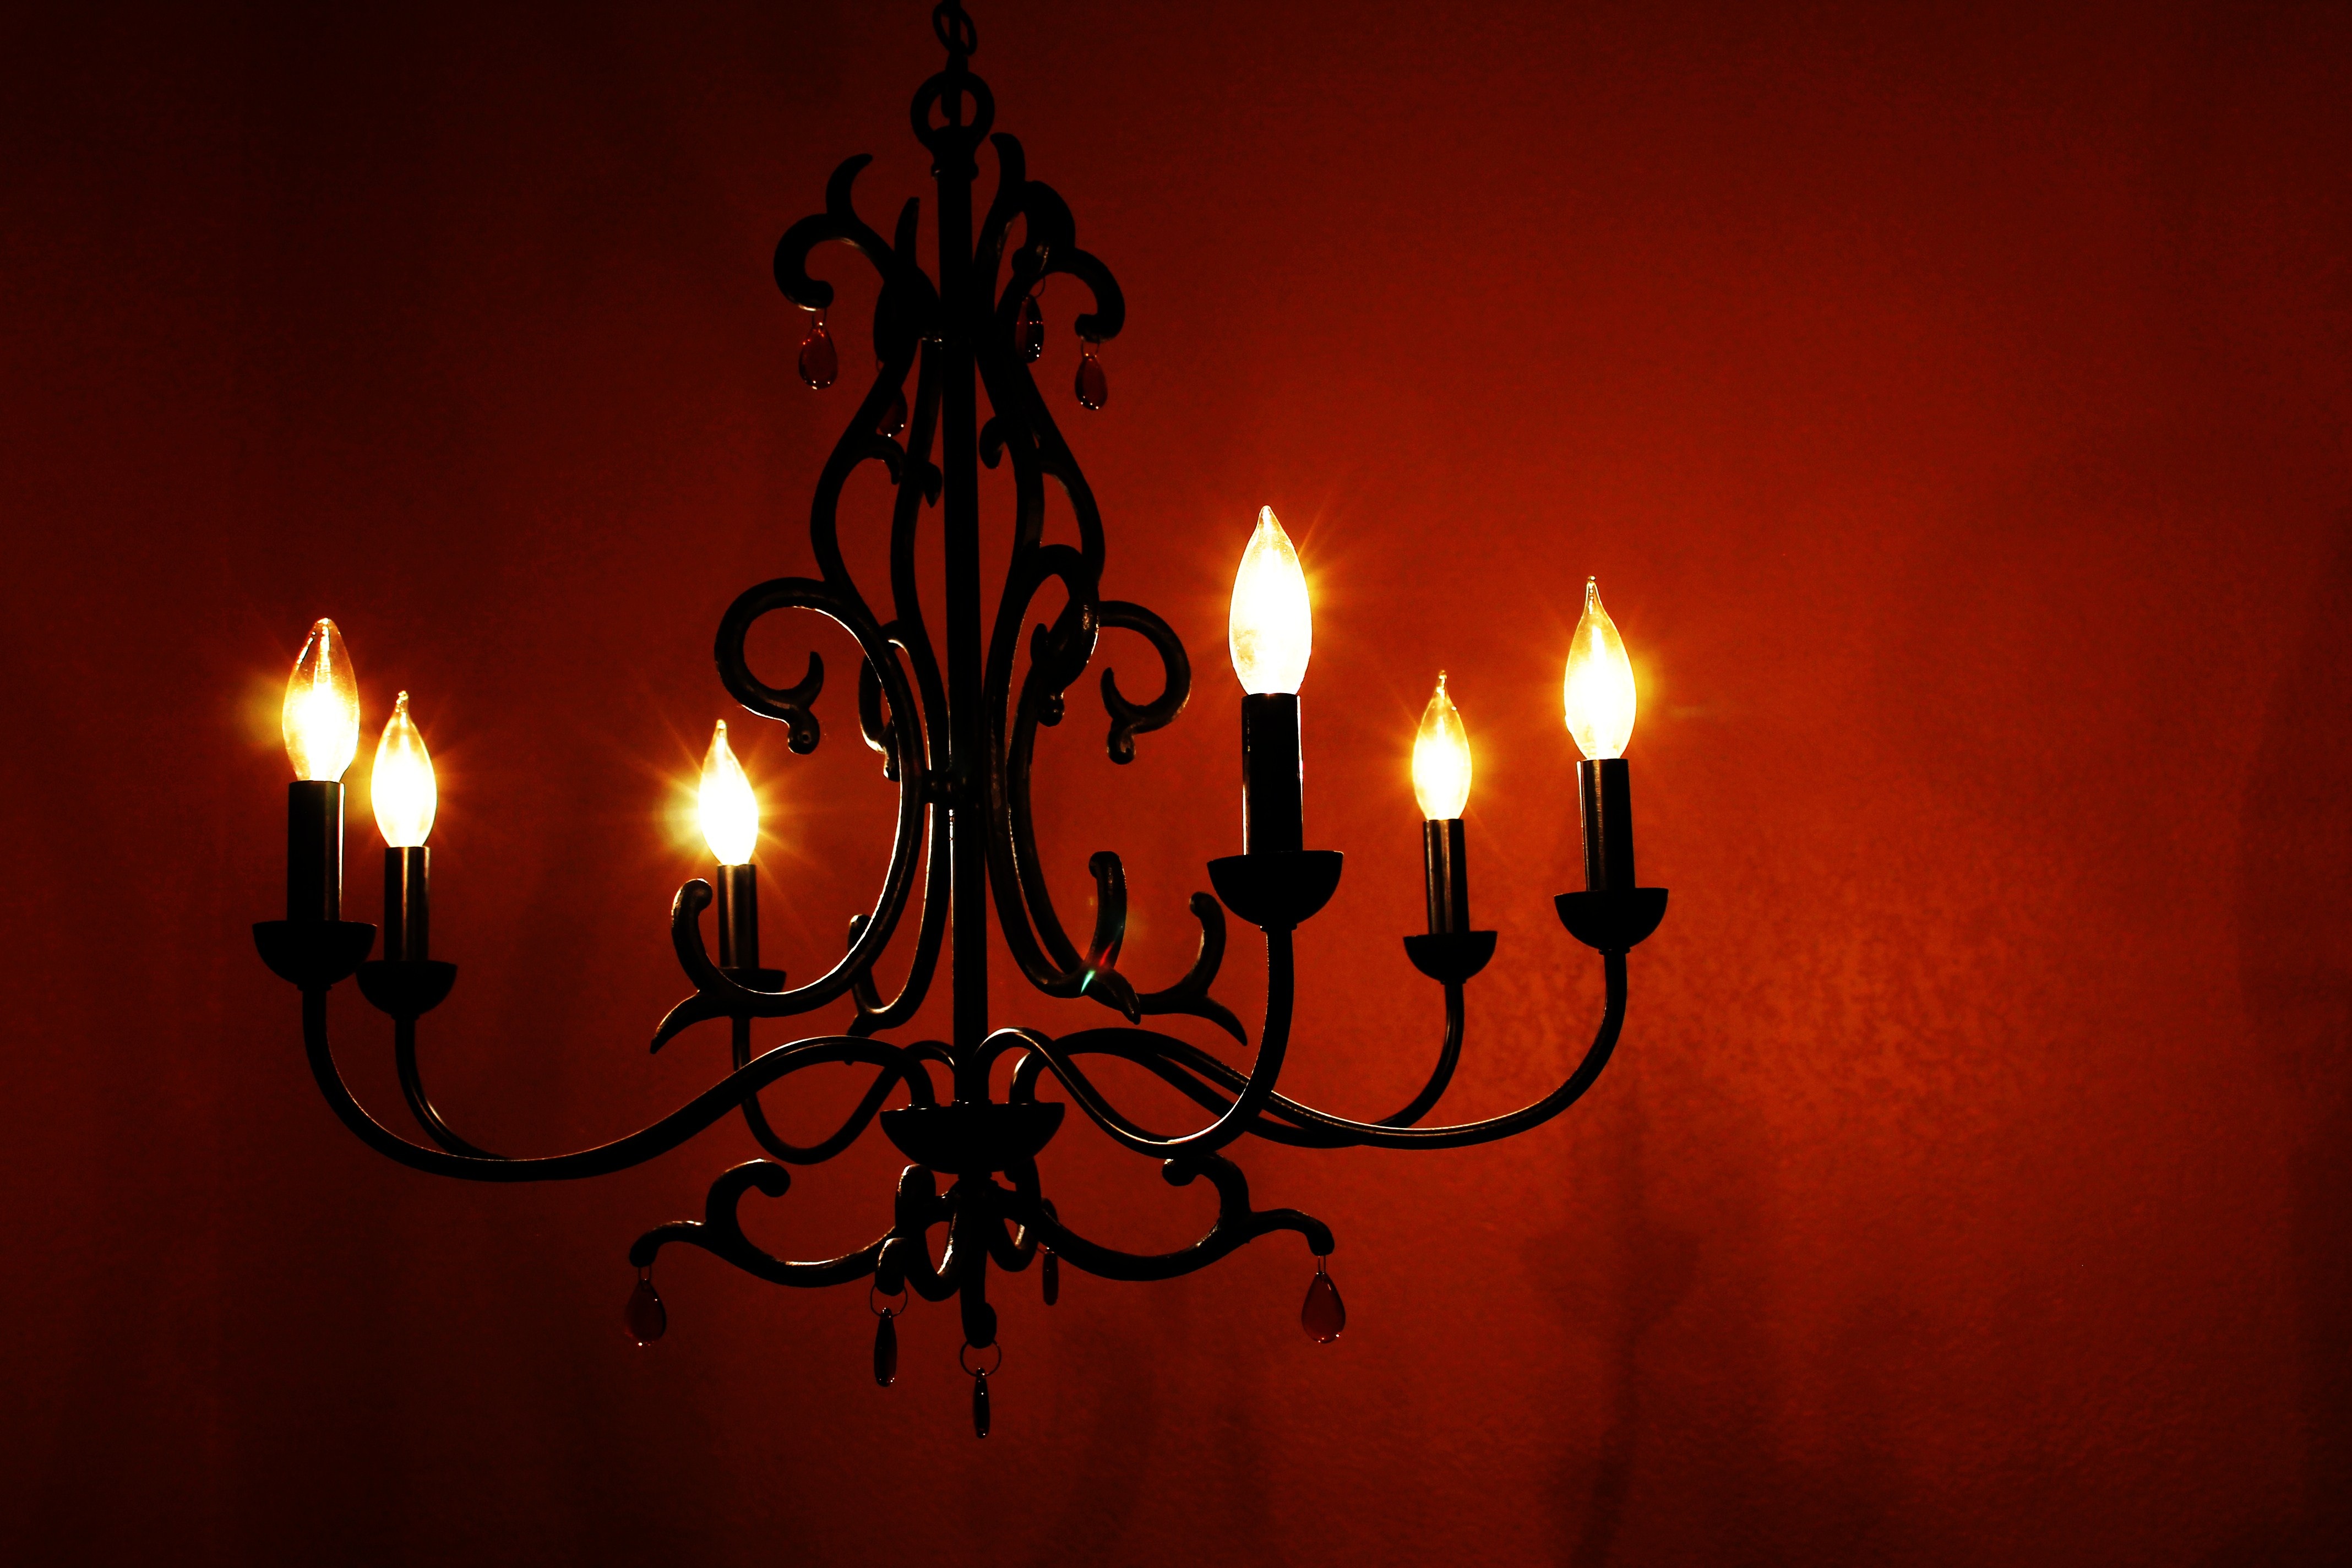
light, vintage, decoration, glow, darkness, lamp, furniture, lighting, decor, gothic, interior design, lights, ambiance, luxury, illustration, light fixture, style, chandelier, estate, haunted, goth, dining room, haunted house, light bulbs, low light, iron decor, mansion interior